Simon the Sorcerer

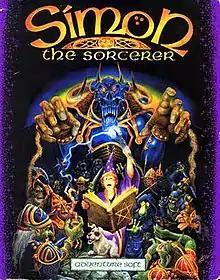
The box art for the Amiga 1200 release

Simon the Sorcerer is a 1993 point-and-click adventure game developed and published by Adventure Soft, for Amiga and MS-DOS. The game's story focuses on a boy named Simon who is transported into a parallel universe of magic and monsters, where he embarks on a mission to become a wizard and rescue another from an evil sorcerer. The game's setting was inspired by the novels of the "Discworld" series, and incorporates parodies on fantasy novels and fairy tales, such as "The Lord of the Rings" and Jack and the Beanstalk. The lead character's design was inspired by that of the fictional British television character Blackadder, with the character voiced by Chris Barrie in the CD re-release.